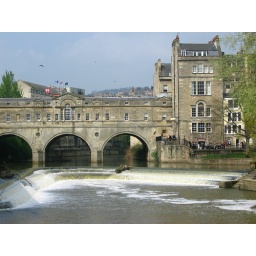
Pulteney bridge over the river Avon in Bath, UK